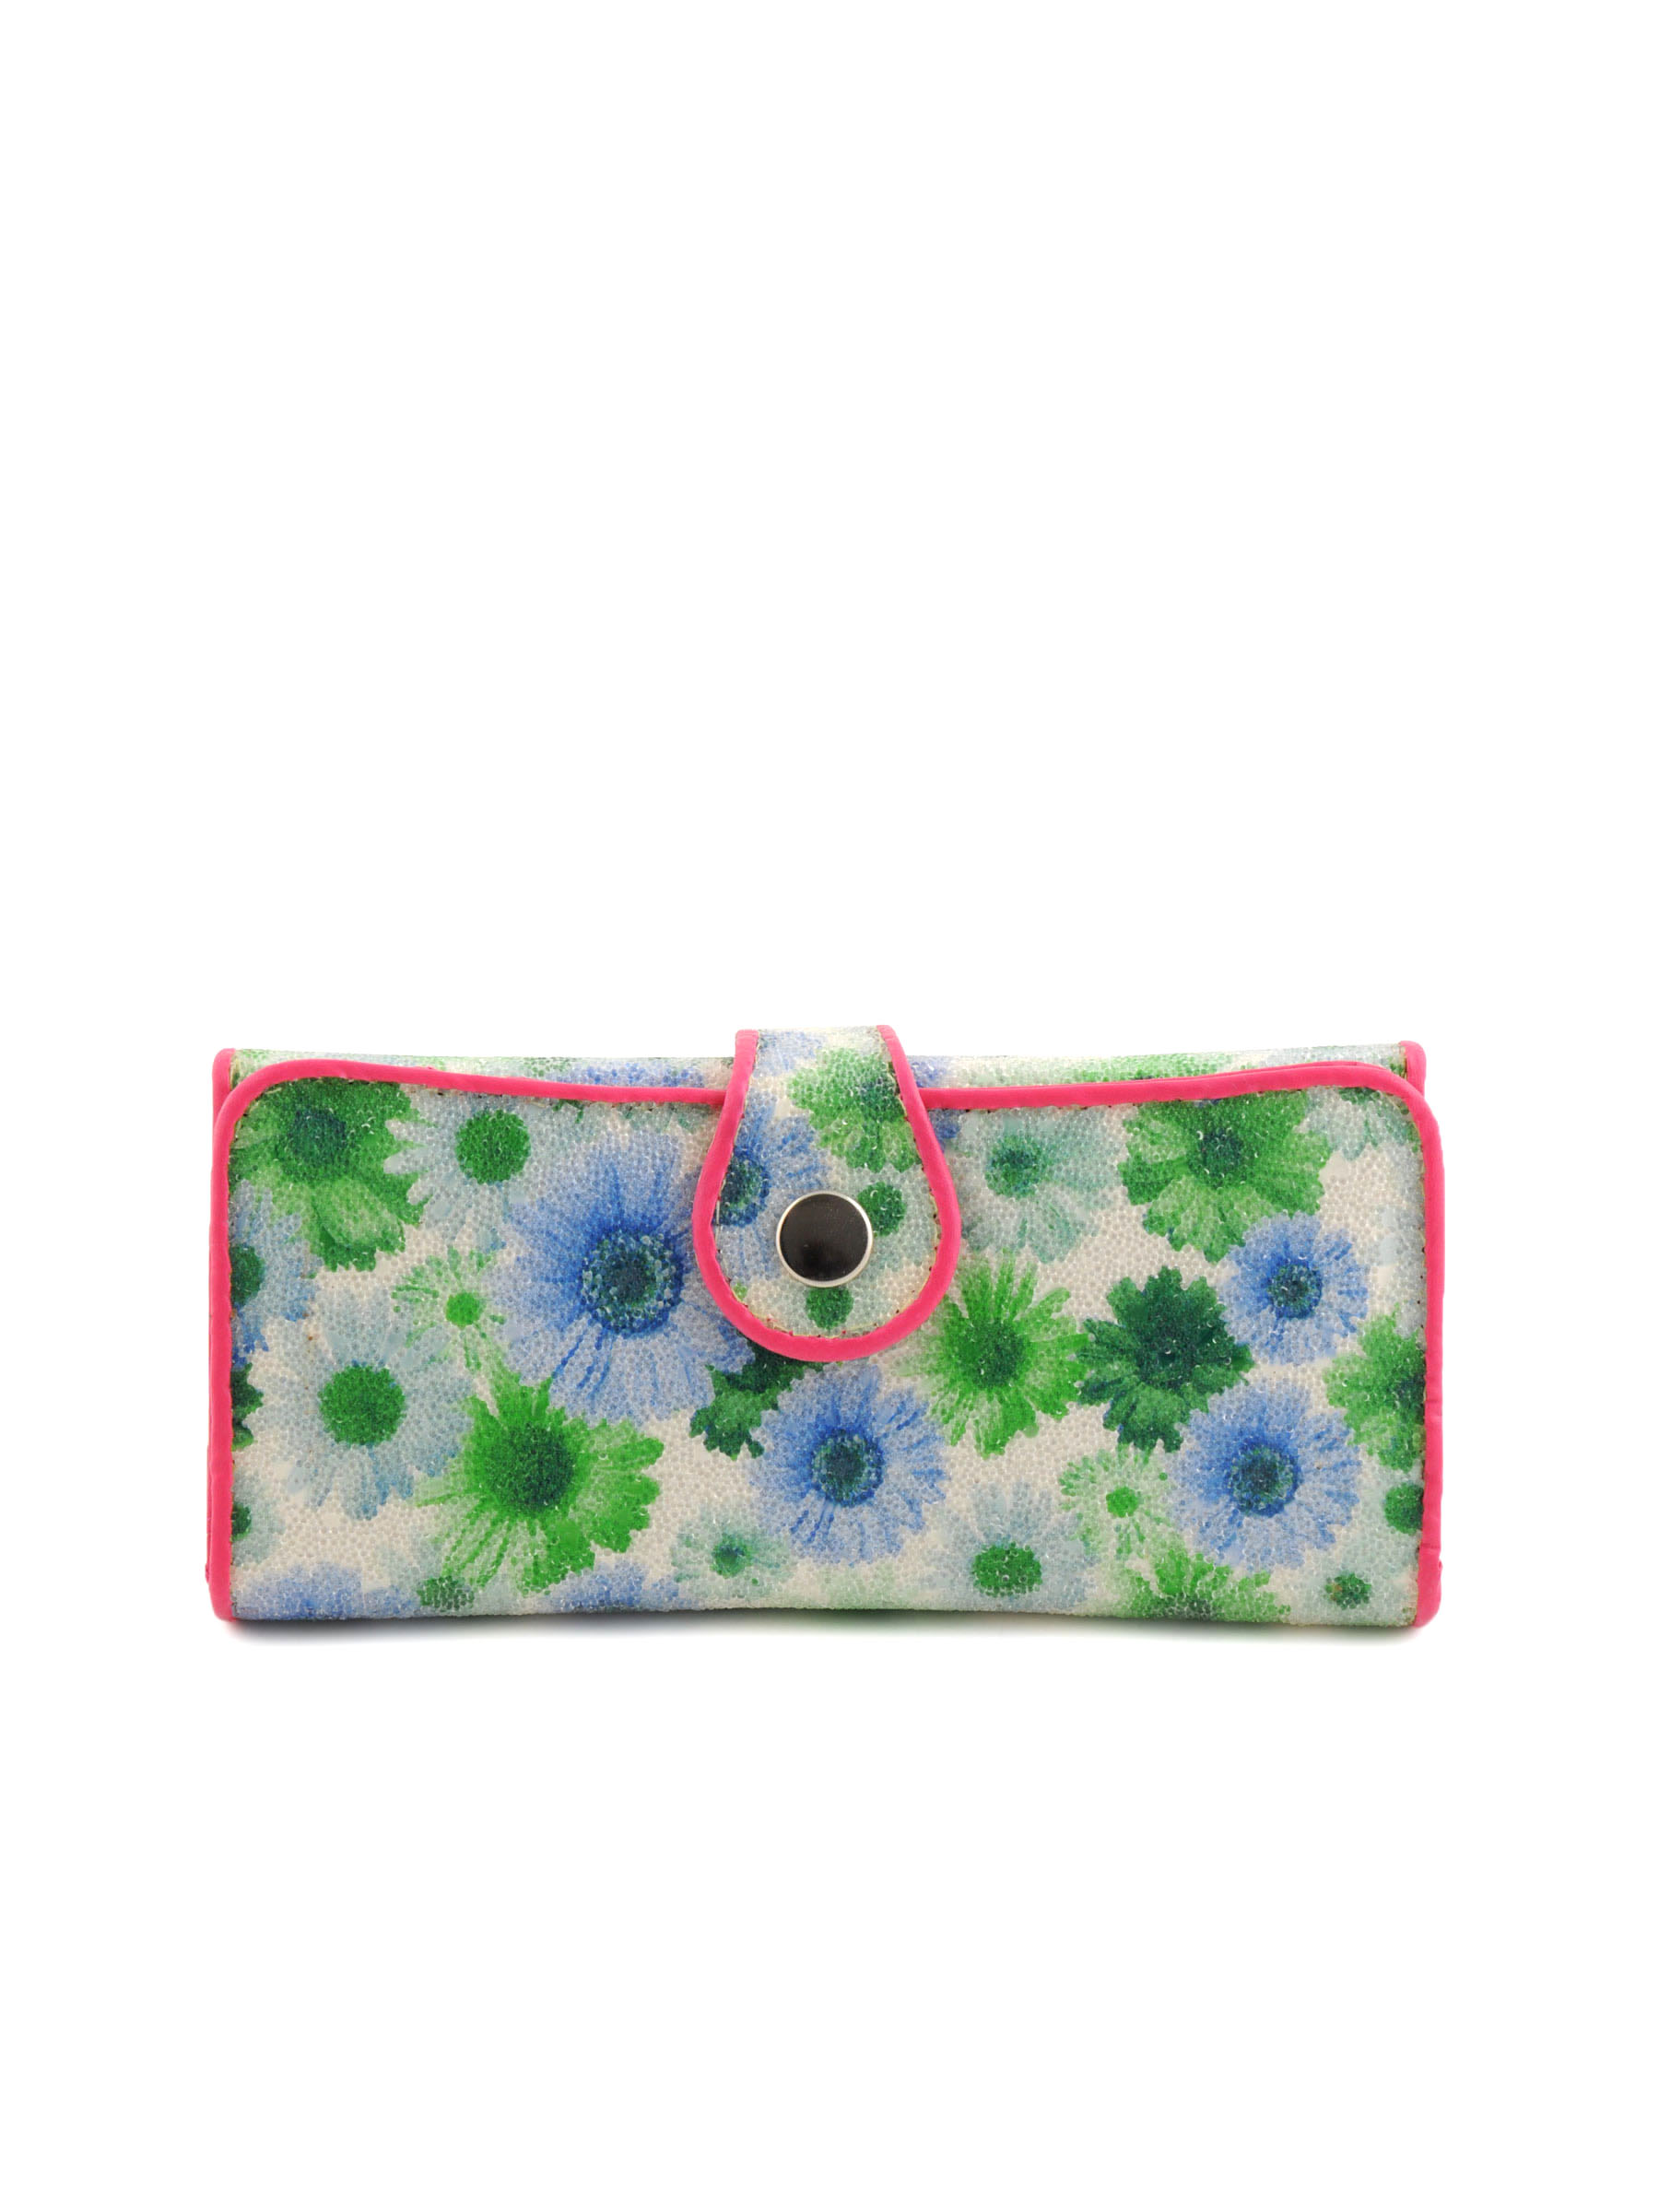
Lino Perros Women Sequin Blue Wallet
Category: Accessories / Wallets / Wallets
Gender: Women
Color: Blue
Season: Winter 2015
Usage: Casual